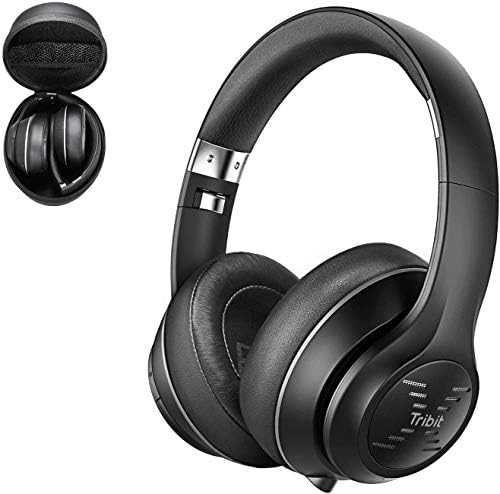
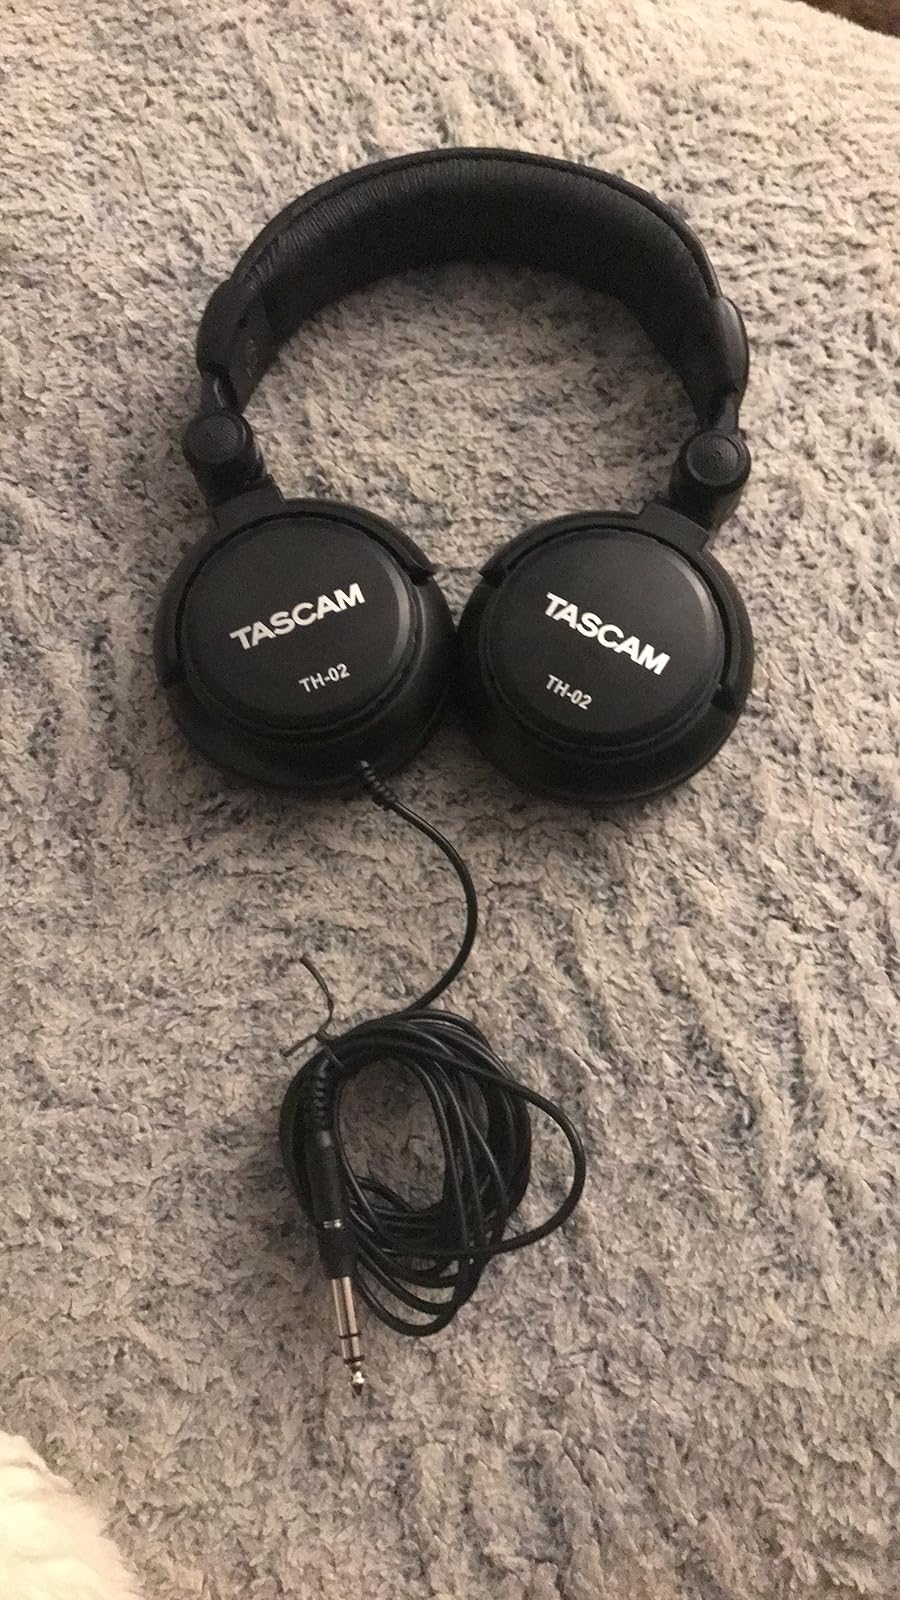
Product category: headphones
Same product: no